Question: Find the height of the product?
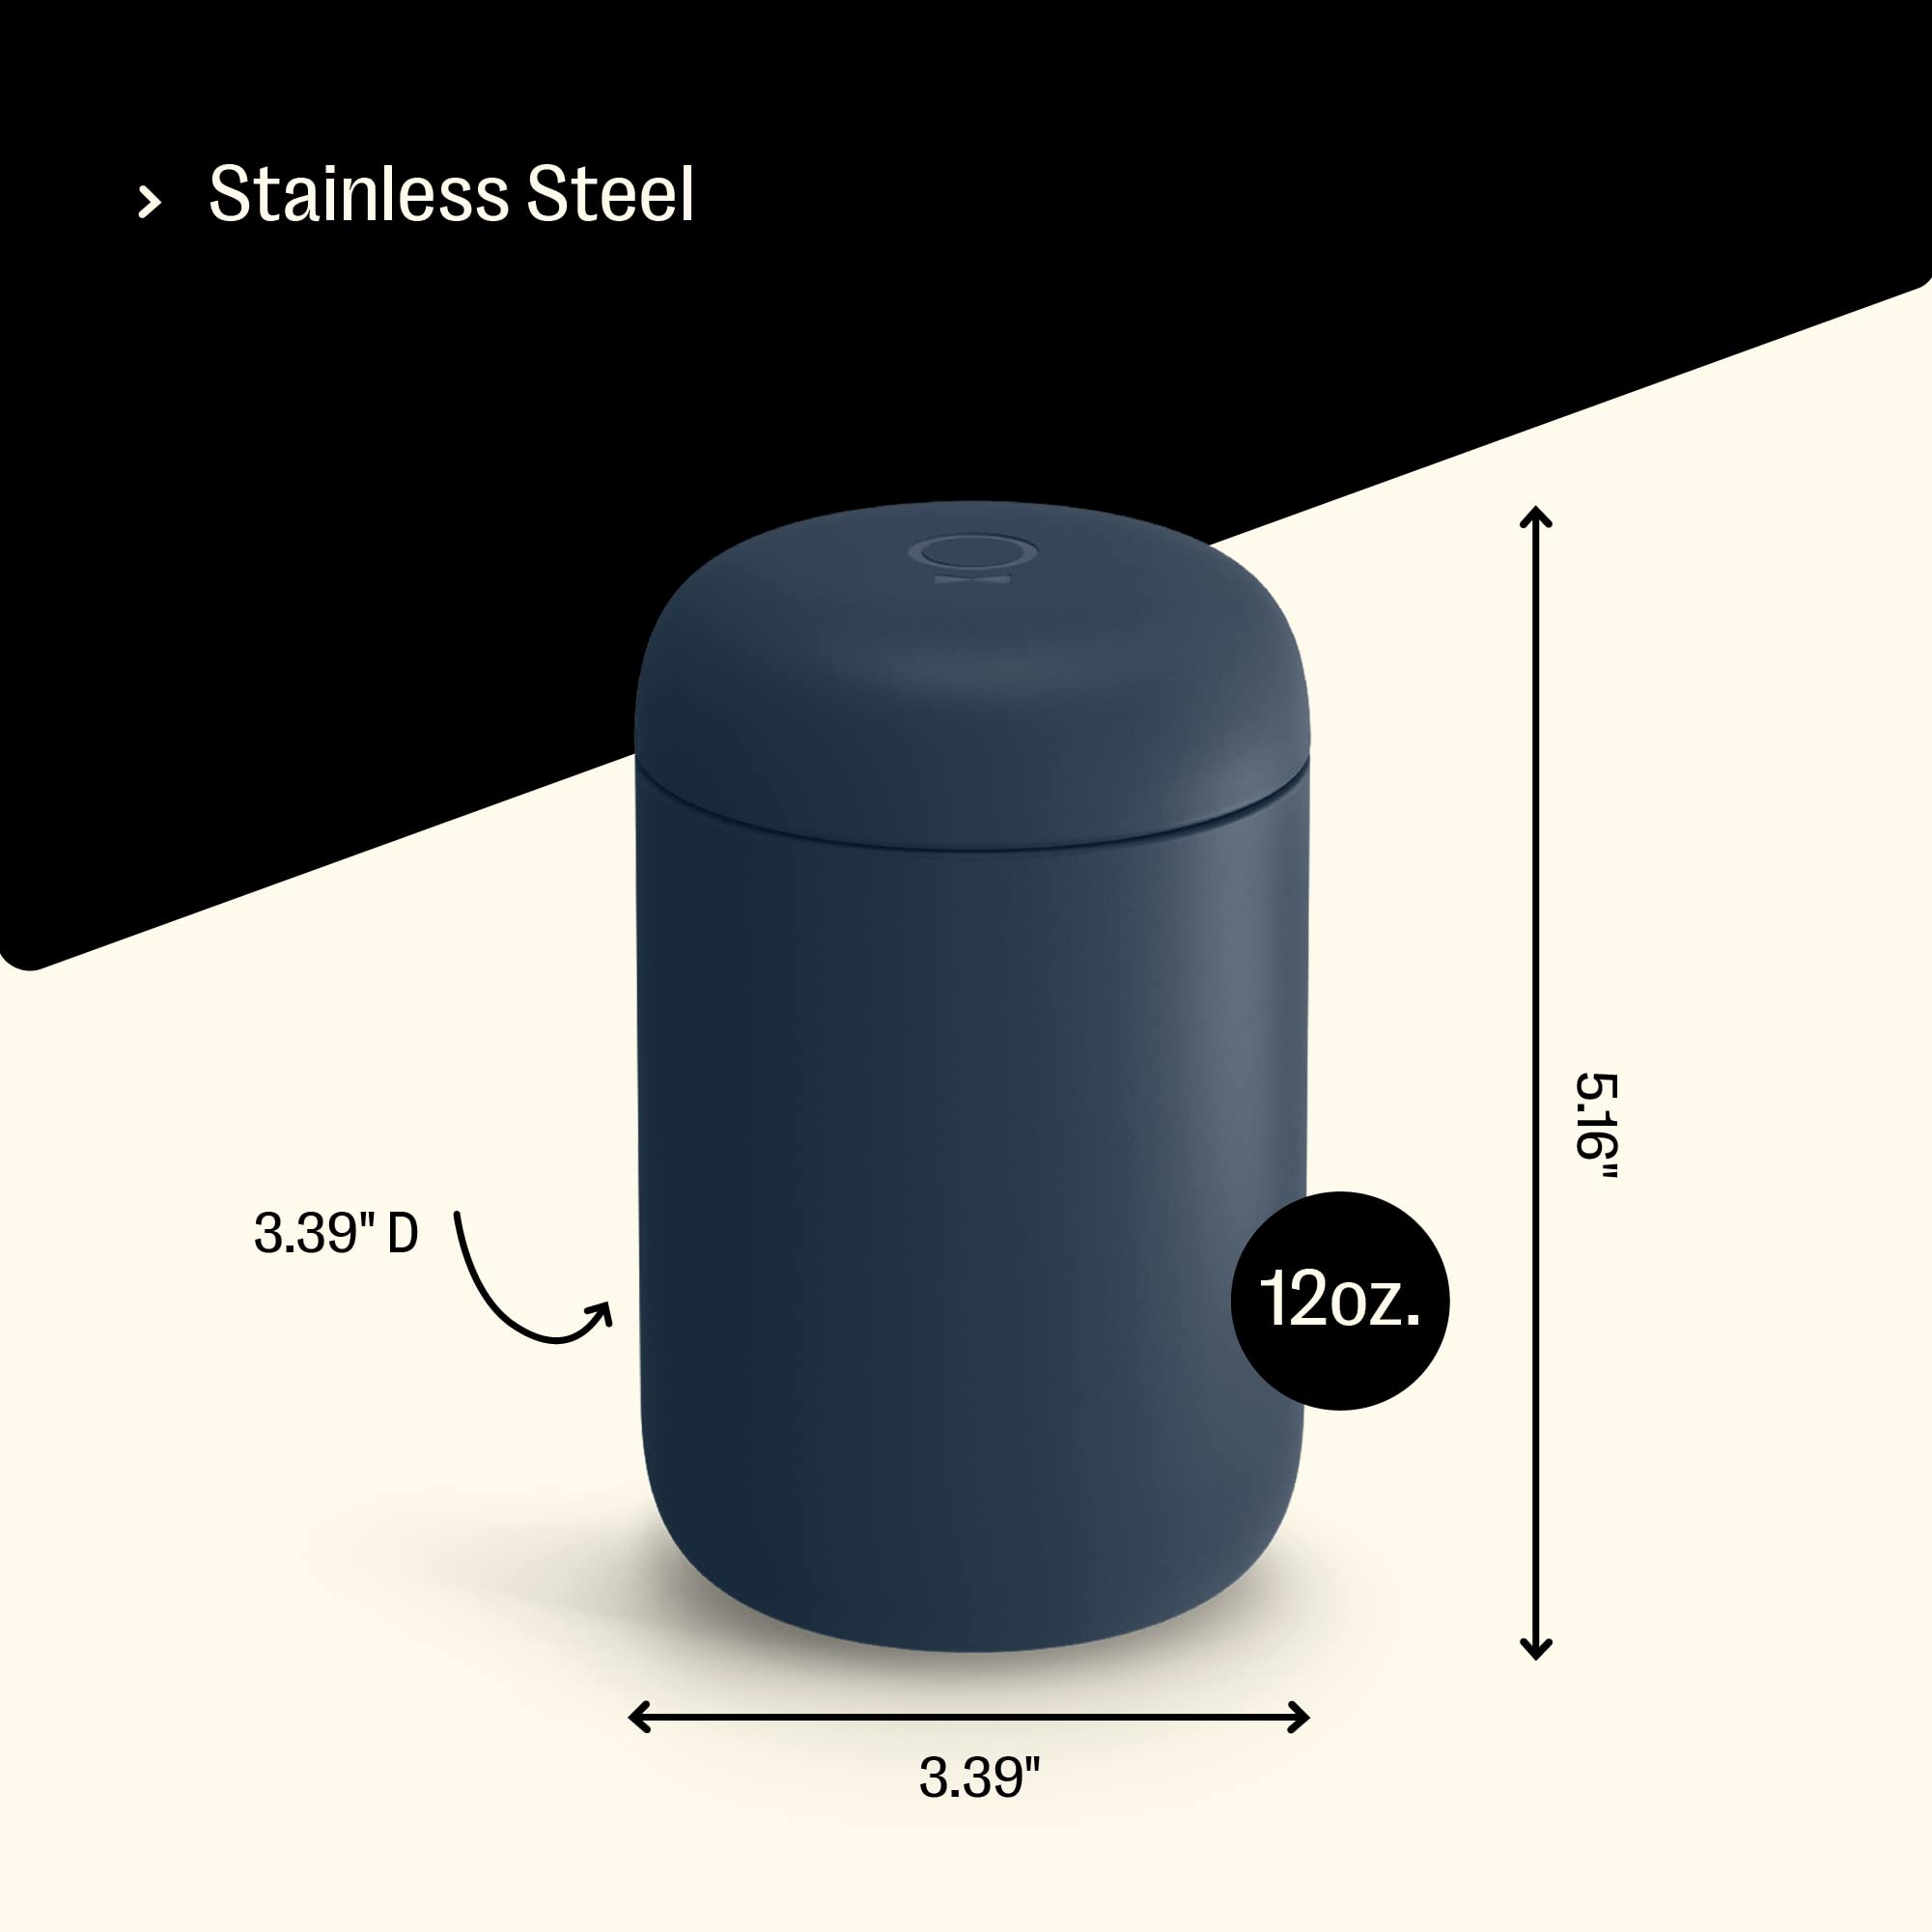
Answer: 5.16 inch